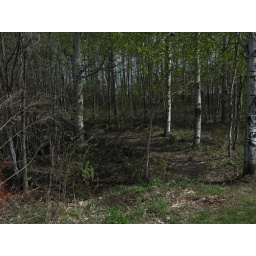
this is a little forest near my home I don't find quite many thing in it yet...